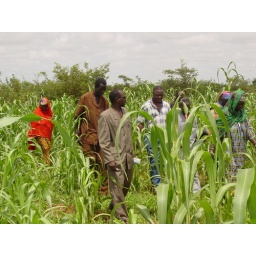
Visit to communal millet field of female farmer group in Niger